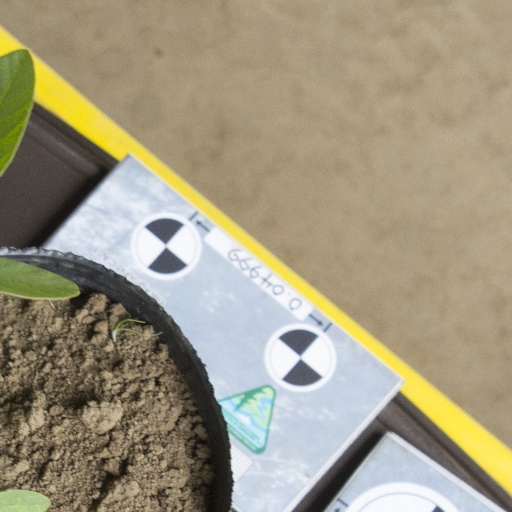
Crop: soybean